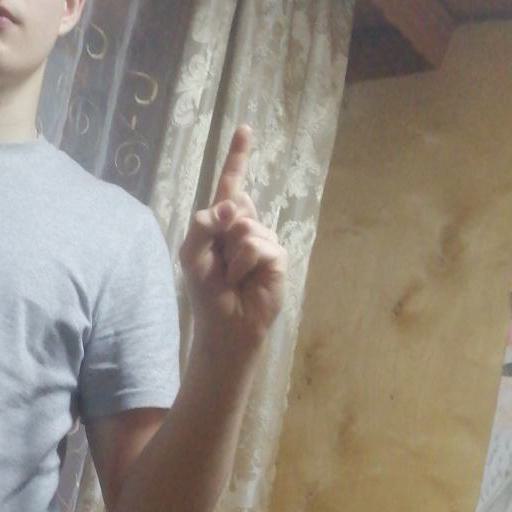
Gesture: one